Bunmahon

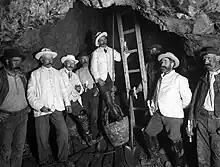
Men at Bonmahon Mines in the early 1900s

Evidence of ancient settlement in the area includes a number of Ogham stone and ringfort sites in the surrounding townlands of Ballynagigla and Knockmahon.